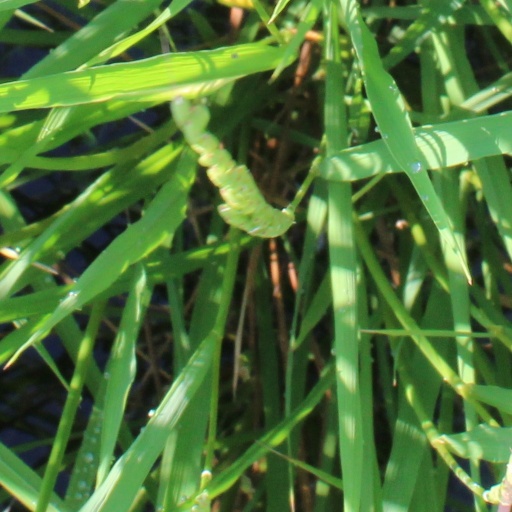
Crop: rice